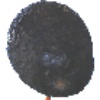
Label: Avocado ripe 1